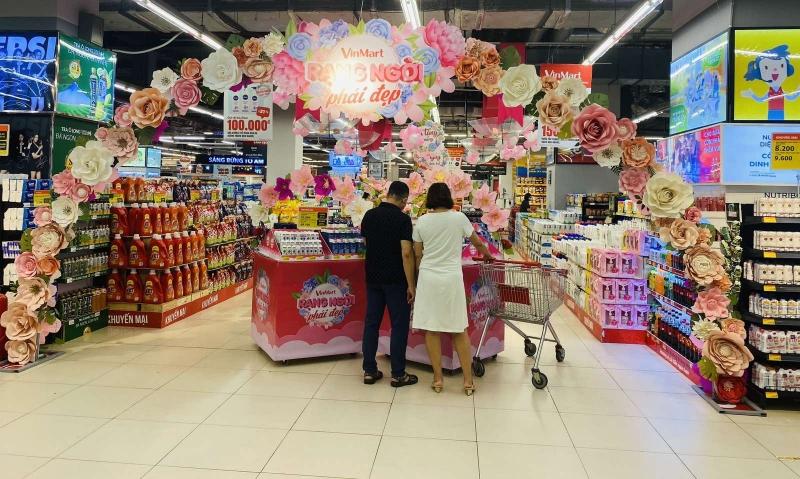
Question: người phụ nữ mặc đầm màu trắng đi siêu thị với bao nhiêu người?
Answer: một người